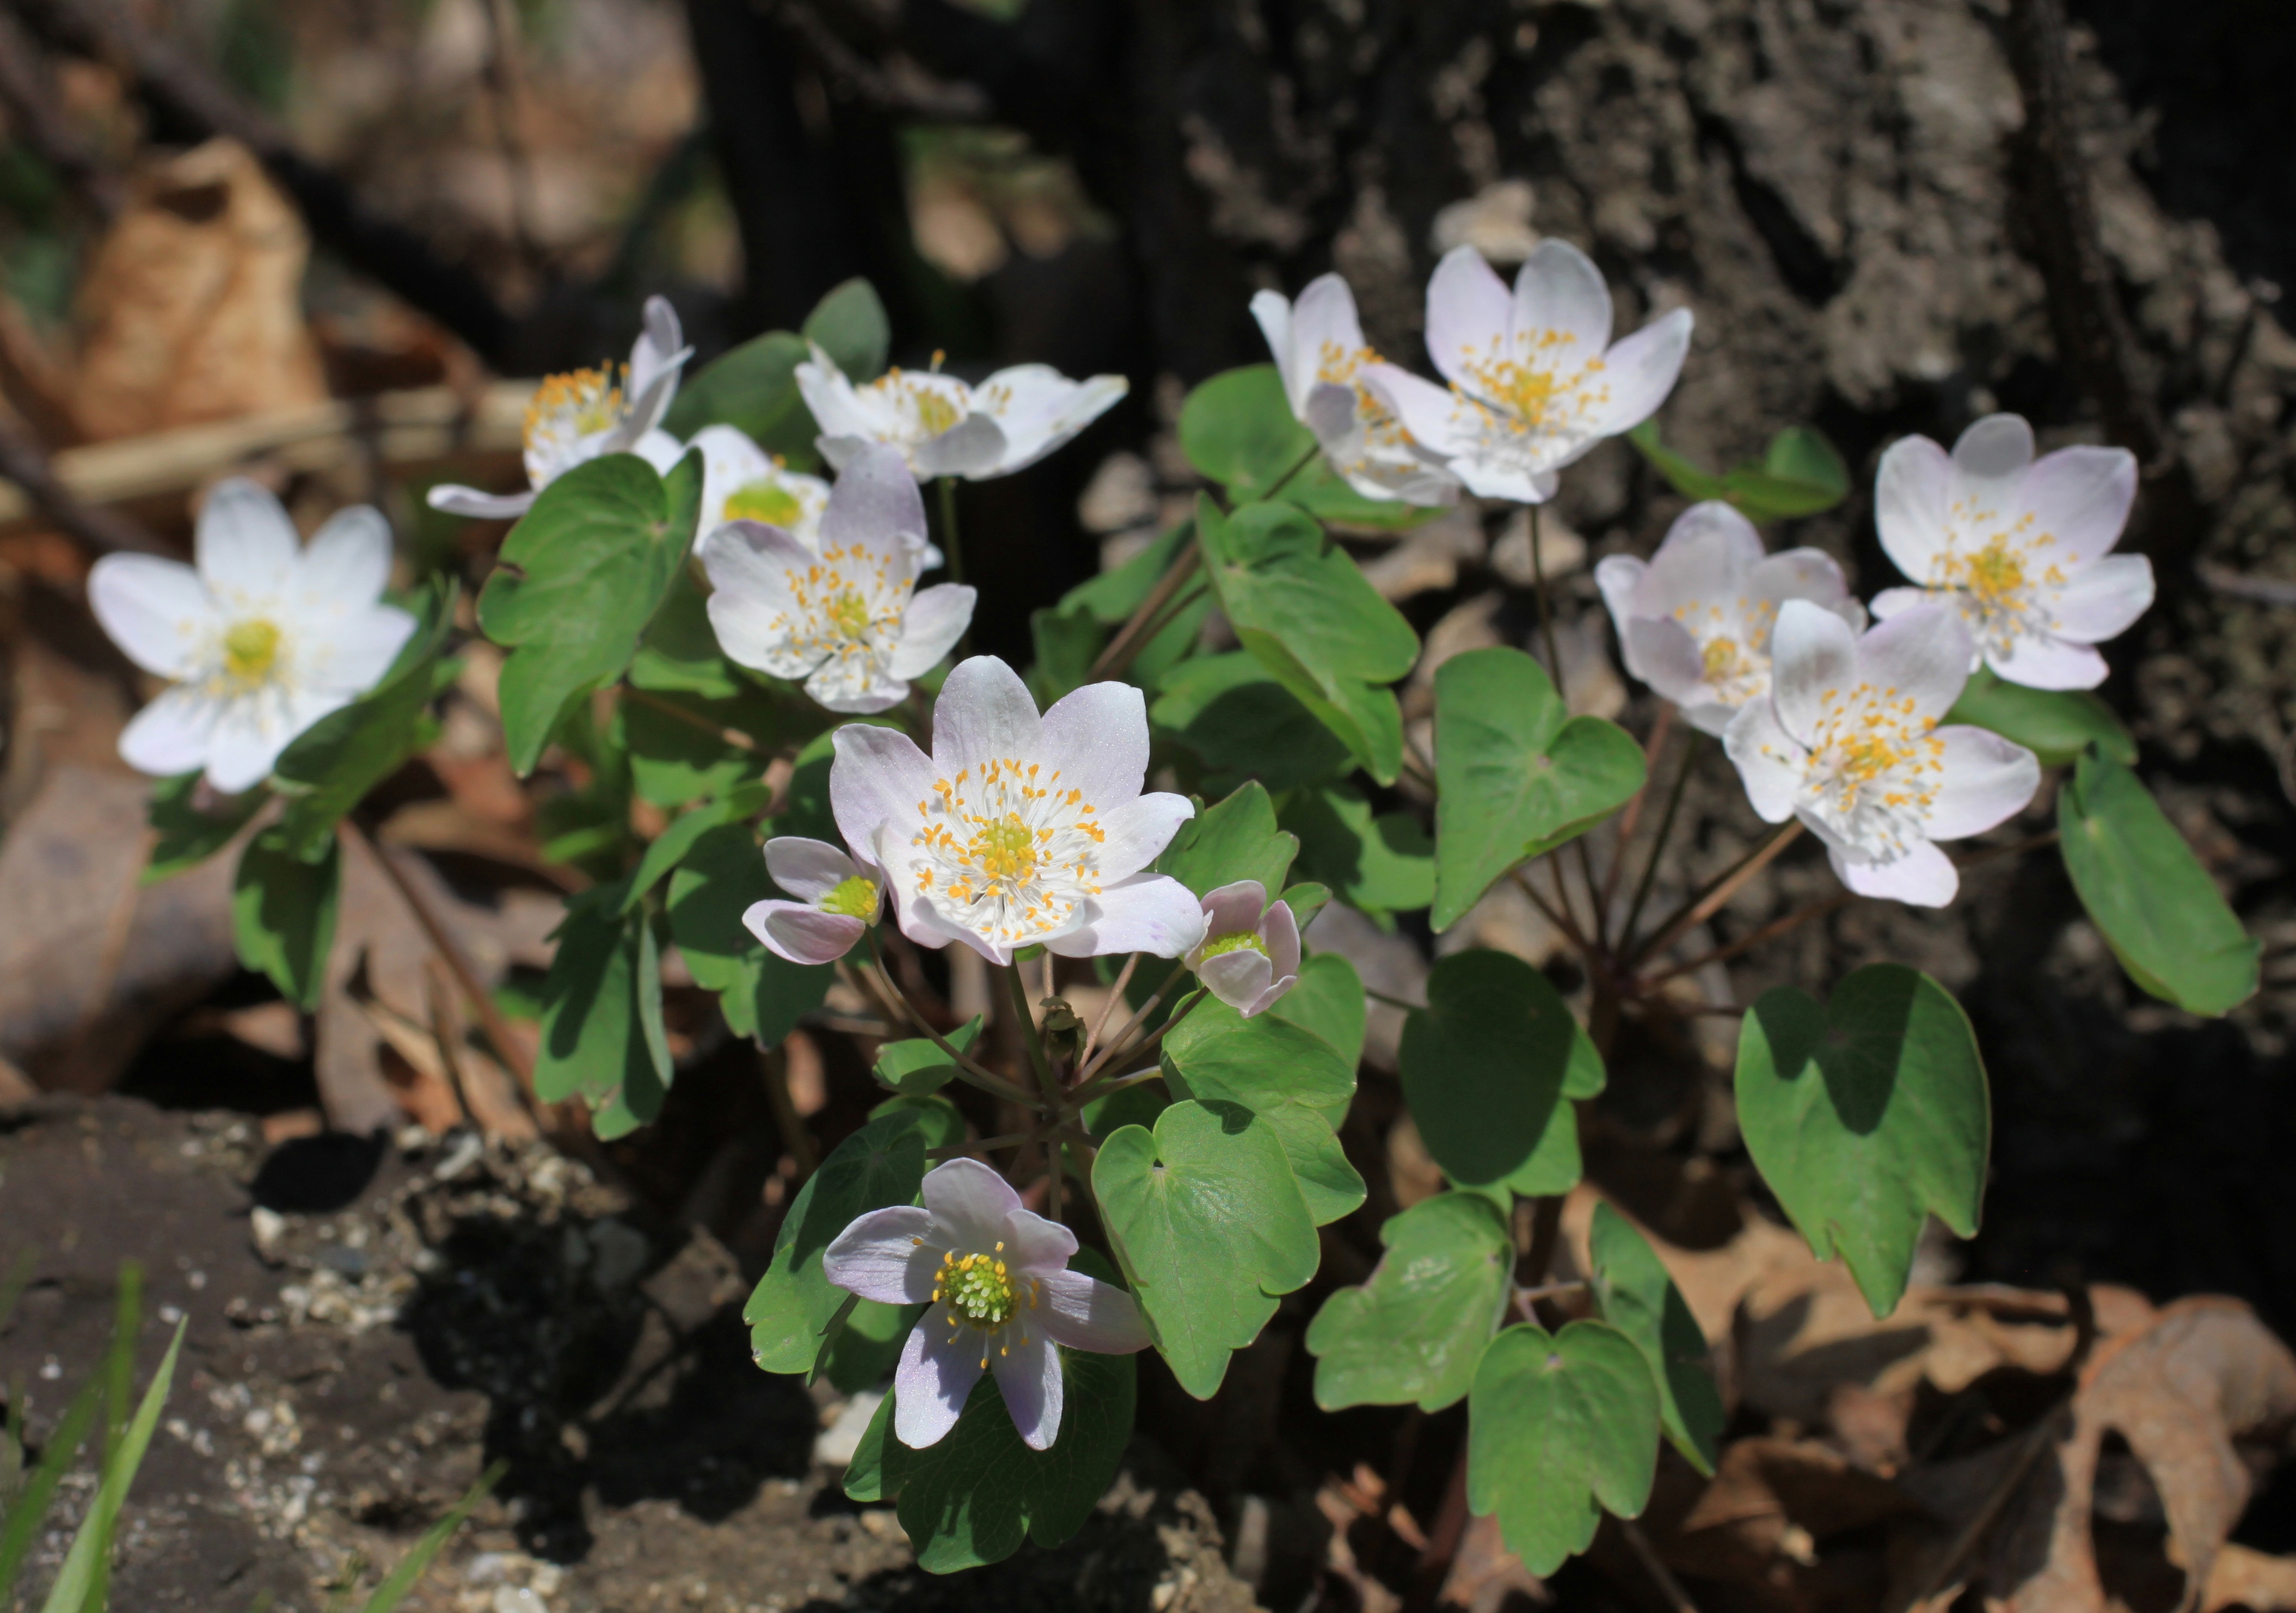
nature, grass, outdoor, blossom, plant, white, flower, petal, wildlife, wild, spring, green, macro, blooming, flora, botanical, wildflower, flowers, close up, leaves, background, beautiful, april, cluster, pretty, detail, anemone, flowering plant, bloom small